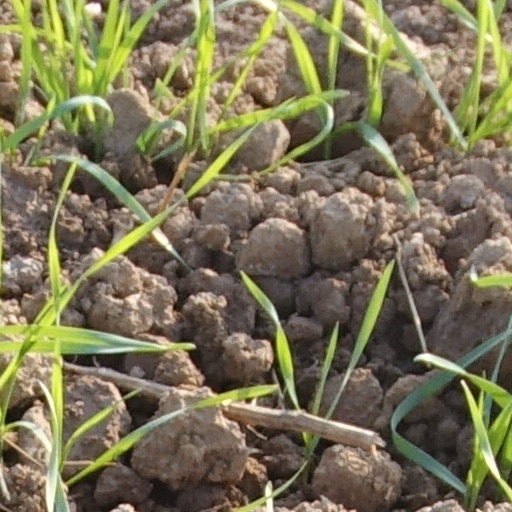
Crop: wheat